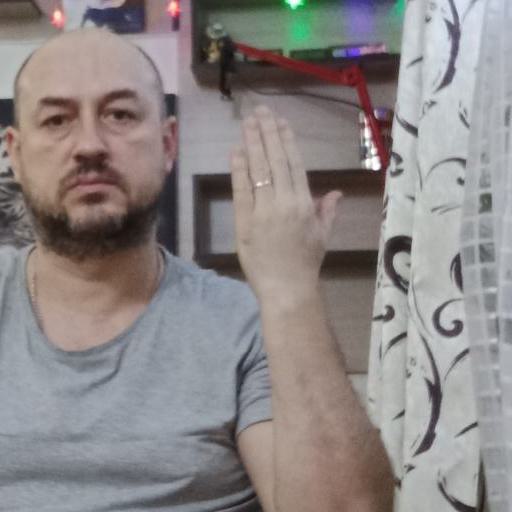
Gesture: stop_inverted